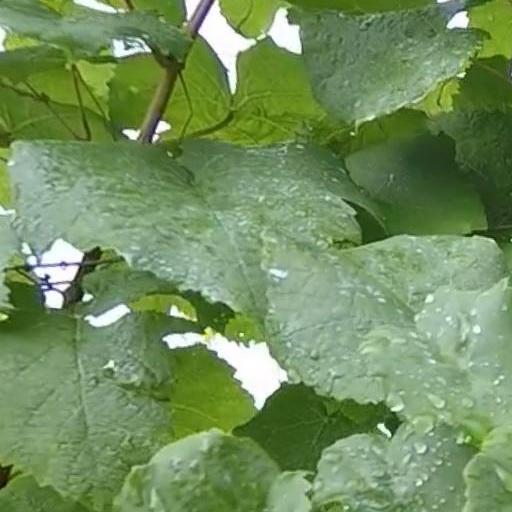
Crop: grape